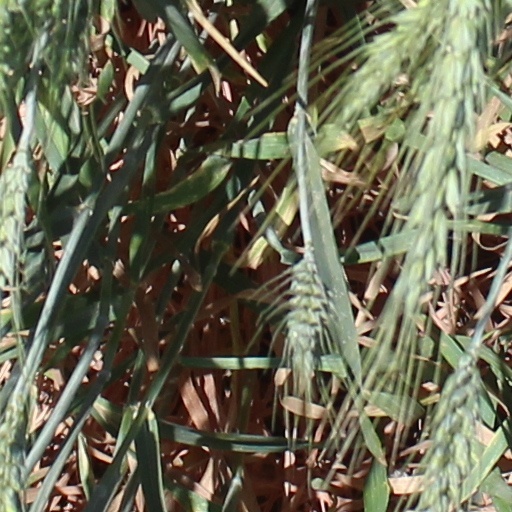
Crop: wheat